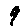
Label: 9